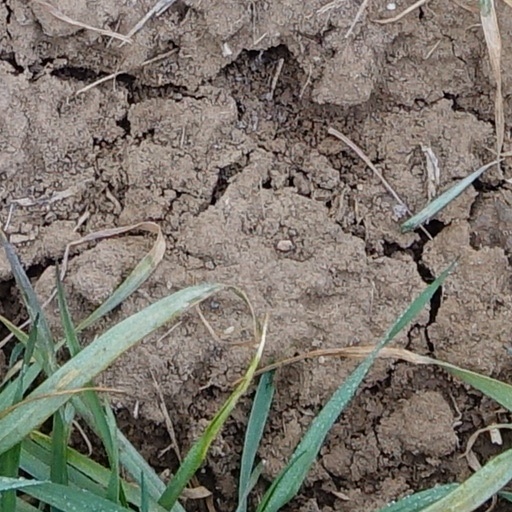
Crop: wheat